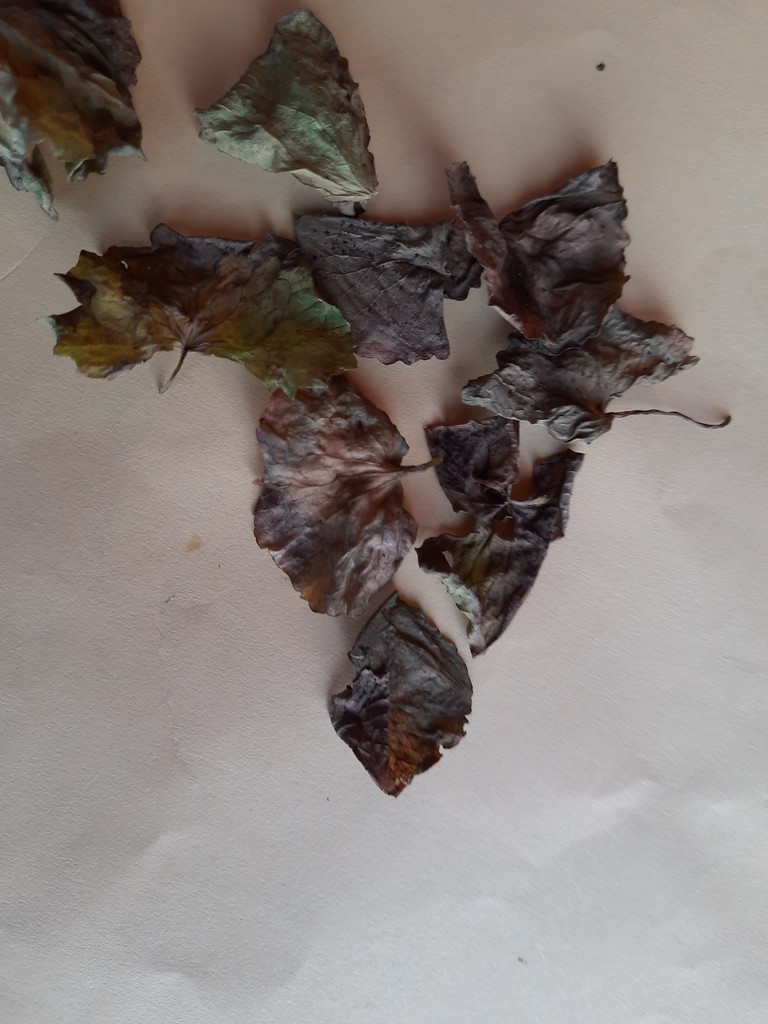
Label: Dried